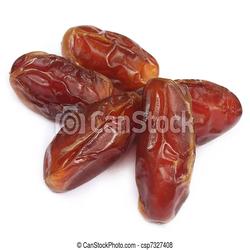
Label: Dates